Eve Torres

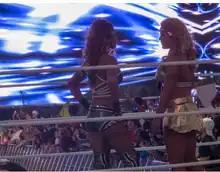
Torres (left) with Beth Phoenix at the Wrestlemania XXVIII pay-per-view in April 2012

As a result, John Laurinaitis gave her a position of authority by appointing her as the Executive Administrator of Raw and SmackDown. Eve found the role to be a power trip and enjoyed abusing her position by bullying and humiliating people on numerous occasions. One such occasion was on the April 30 episode of "Raw", when Eve fired the Bella Twins with cruel glee. She also publicly humiliated The Big Show in the middle of the ring by making him apologise for mocking John Laurinaitis, and threatened his job if he didn't comply. However, it was former SmackDown General Manager Theodore Long who Eve seemed to take the most pleasure in bullying. After finding himself working for Laurinaitis after his team's loss at Wrestlemania, Long was told that he would now be working under Eve and would report to her, a situation she clearly enjoyed. As Eve's subordinate, the next few weeks were hell for Long. She took great pleasure in humiliating him by forcing him to do menial, degrading tasks; such as making him wear an apron and name tag at all times, like a maid. As well as stand guard by a door dressed as a Queen's soldier. She also enjoyed ordering him to get her coffee and would throw the coffee all over him if it wasn't to her satisfaction. Long was also forced by Eve to rub oil on Antonio Cesaro for a photoshoot, this was particularly humiliating for Teddy as it was in front of his ex love interest (and Cesaro's current girlfriend) the evil Aksana, who seemed to find Long's predicament extremely entertaining.